Tea with Mussolini

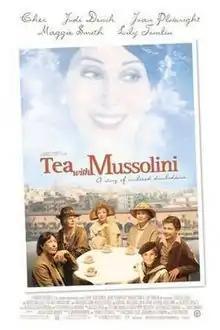
U.S. theatrical release poster

Tea with Mussolini is a 1999 semi-autobiographical comedy-drama war film directed by Franco Zeffirelli, scripted by John Mortimer, telling the story of a young Italian boy's upbringing by a circle of British and American women before and during the Second World War.